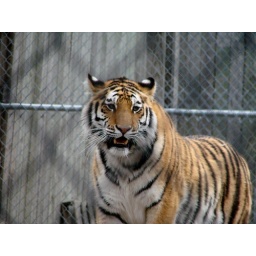
This was the guy tiger and he was really mad that the female was interested in us.